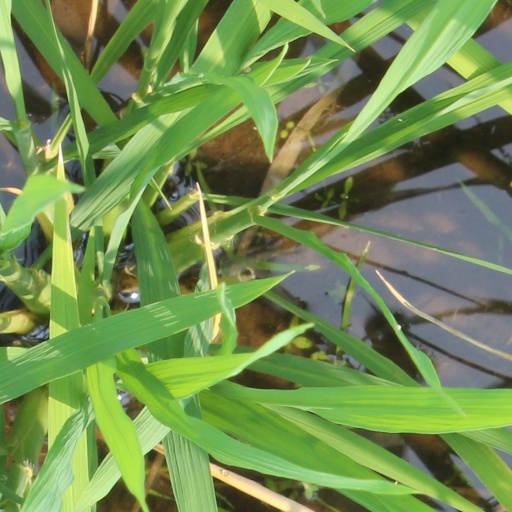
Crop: rice